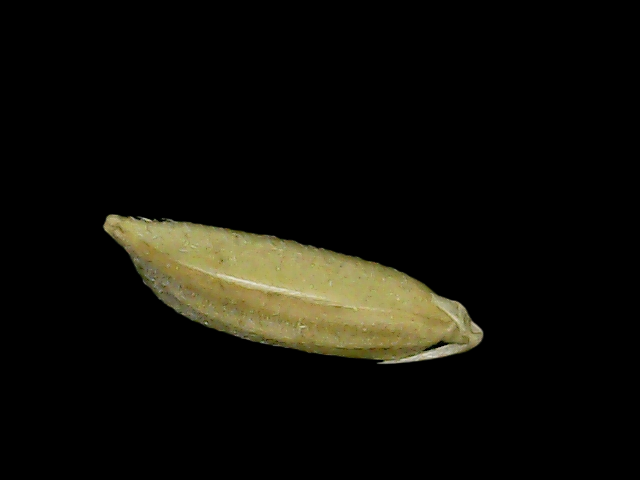
Rice variety: Bd49